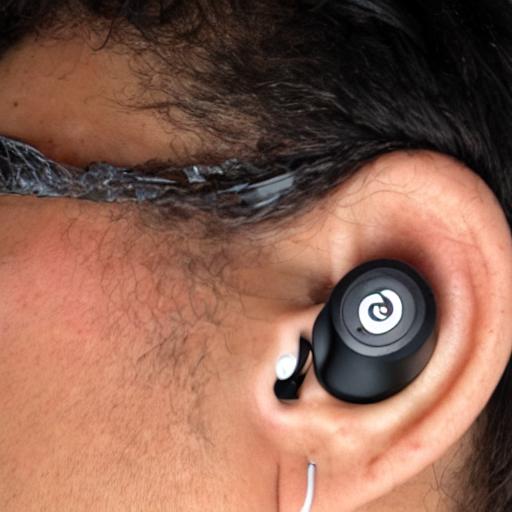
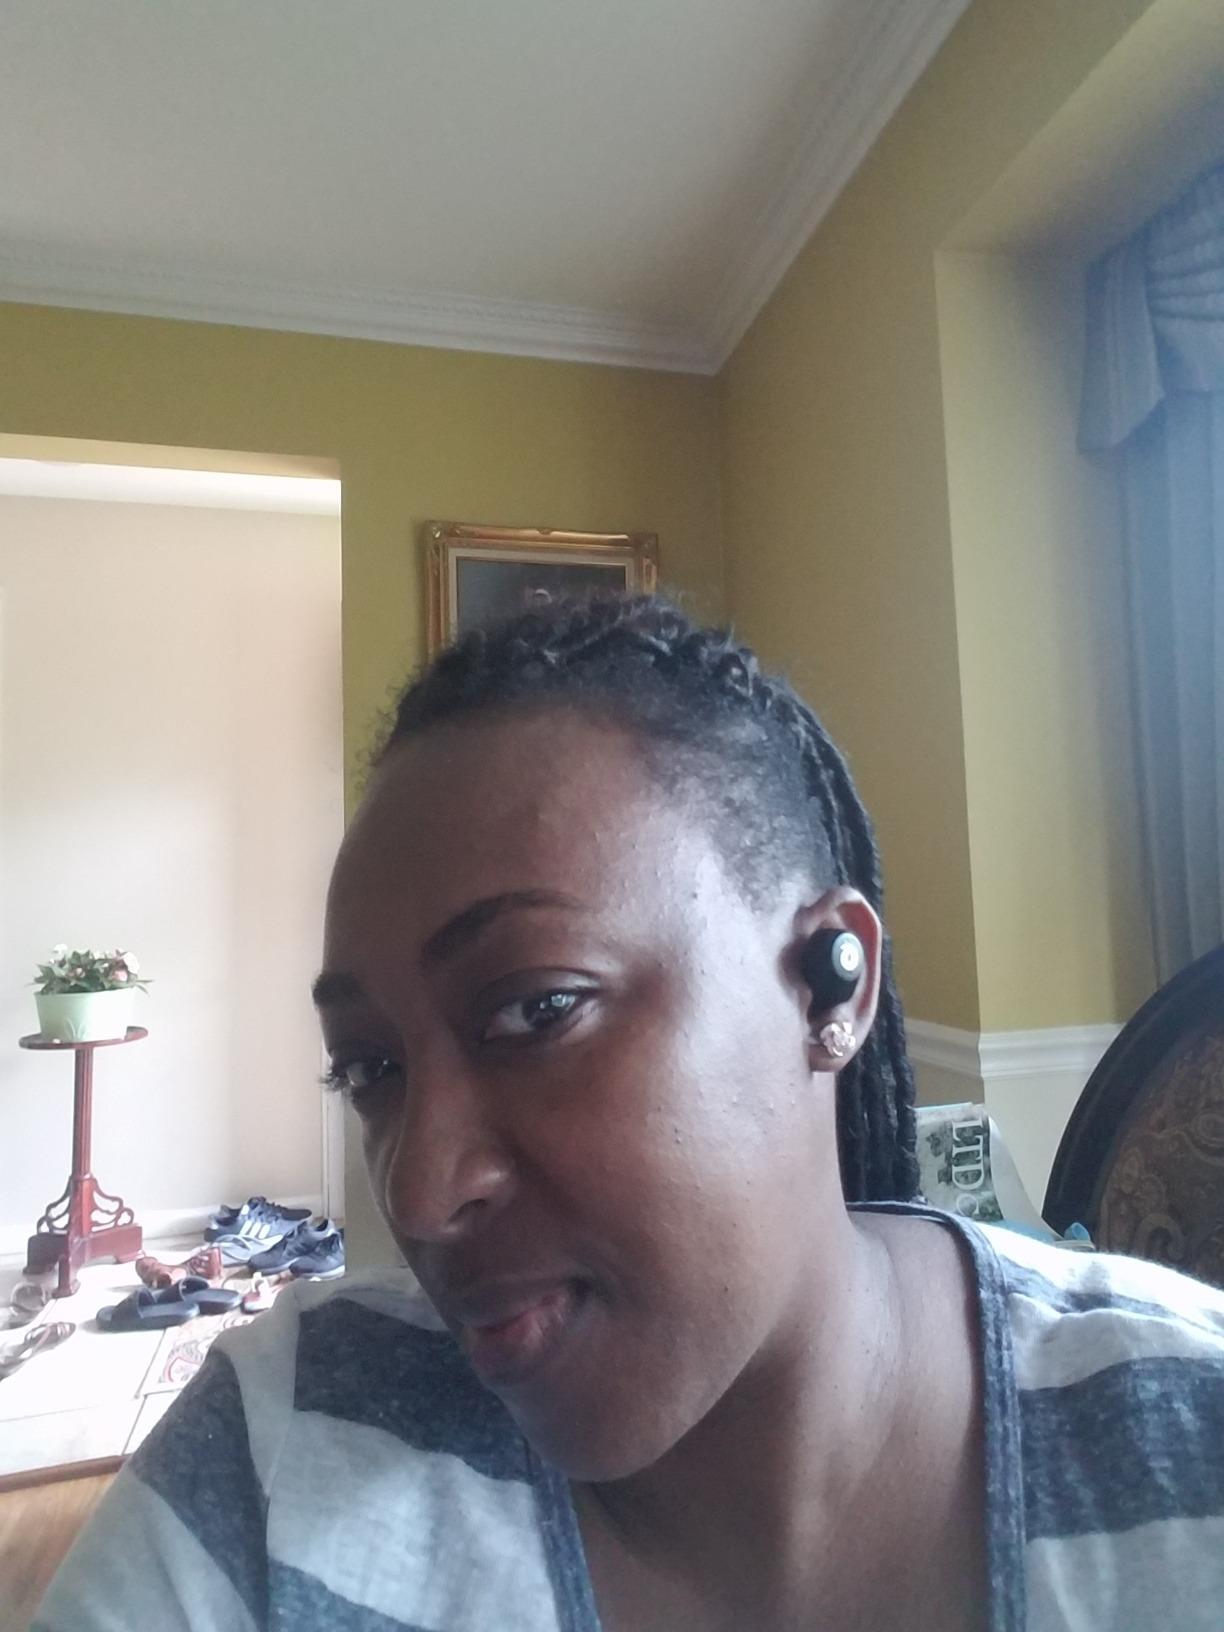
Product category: earbuds
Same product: no